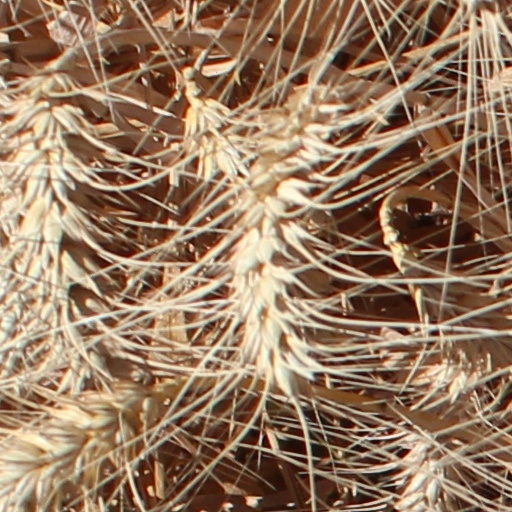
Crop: wheat